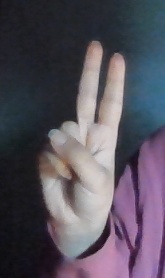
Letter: taa